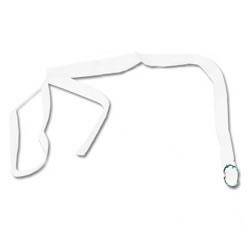
Flag-A-Tag Extra Belts - Set of 6
Steel D-ring belt loops for sizing One size fits most
Brand: MK & T Sports!
Category: Sporting Goods > Athletics > American Football > American Football Protective Gear > American Football Helmet Accessories > American Football Helmet Padding